Blend S

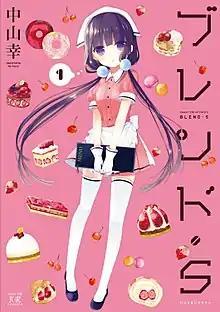
Cover of the first manga volume, featuring Maika Sakuranomiya

is a Japanese four-panel comic strip manga written and illustrated by Miyuki Nakayama in Houbunsha's "Manga Time Kirara Carat" magazine from 2013 to 2022 and collected into eight volumes. A 12-episode anime television series adaptation produced by A-1 Pictures aired from October to December 2017.